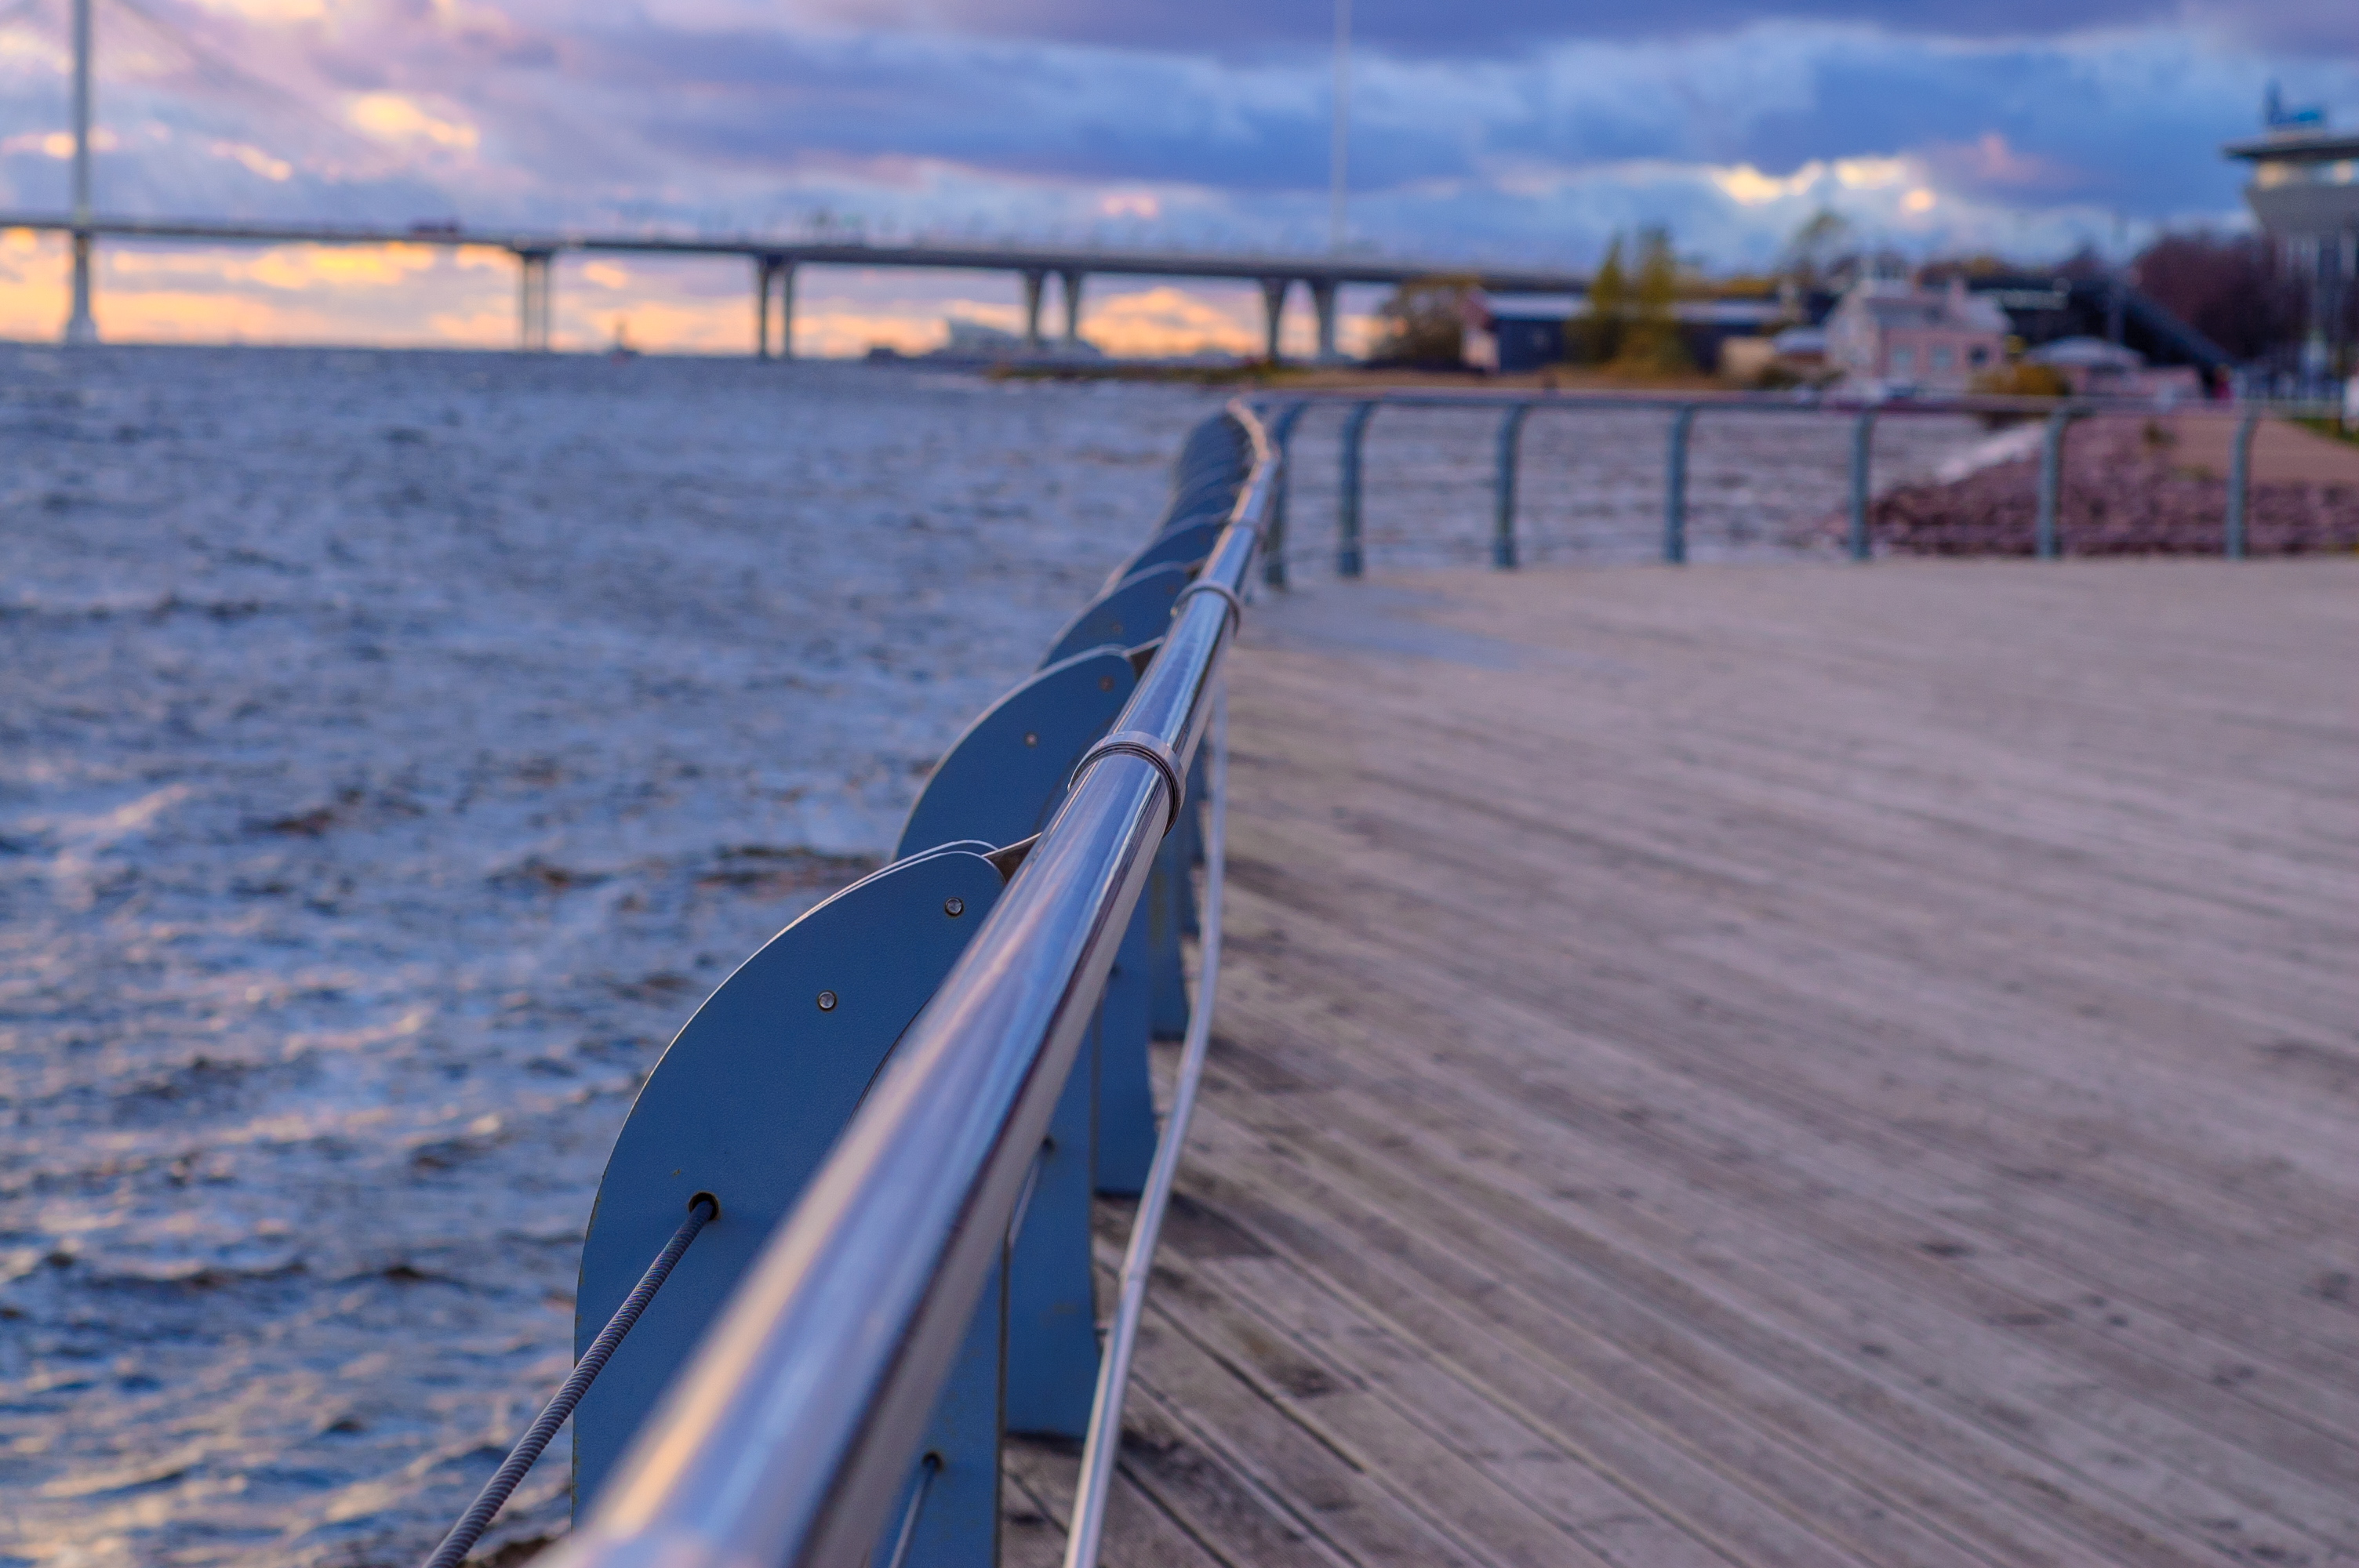
images, cloud, sky, water, azure, wood, dusk, boats and boating equipment and supplies, horizon, landscape, dock, calm, shore, wind, winter, coast, bridge, electric blue, evening, boardwalk, walkway, pier, lake, ocean, sunset, nonbuilding structure, wave, reflection, reservoir, wind wave, guard rail, city, fixed link, sea, sound, beach, transport, water transportation